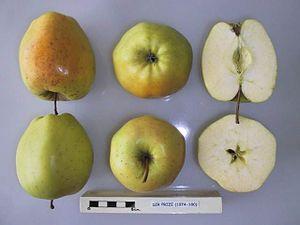
Sir Prize
Sir Prize est le nom d'un cultivar de pommier domestique obtenu aux États-Unis.